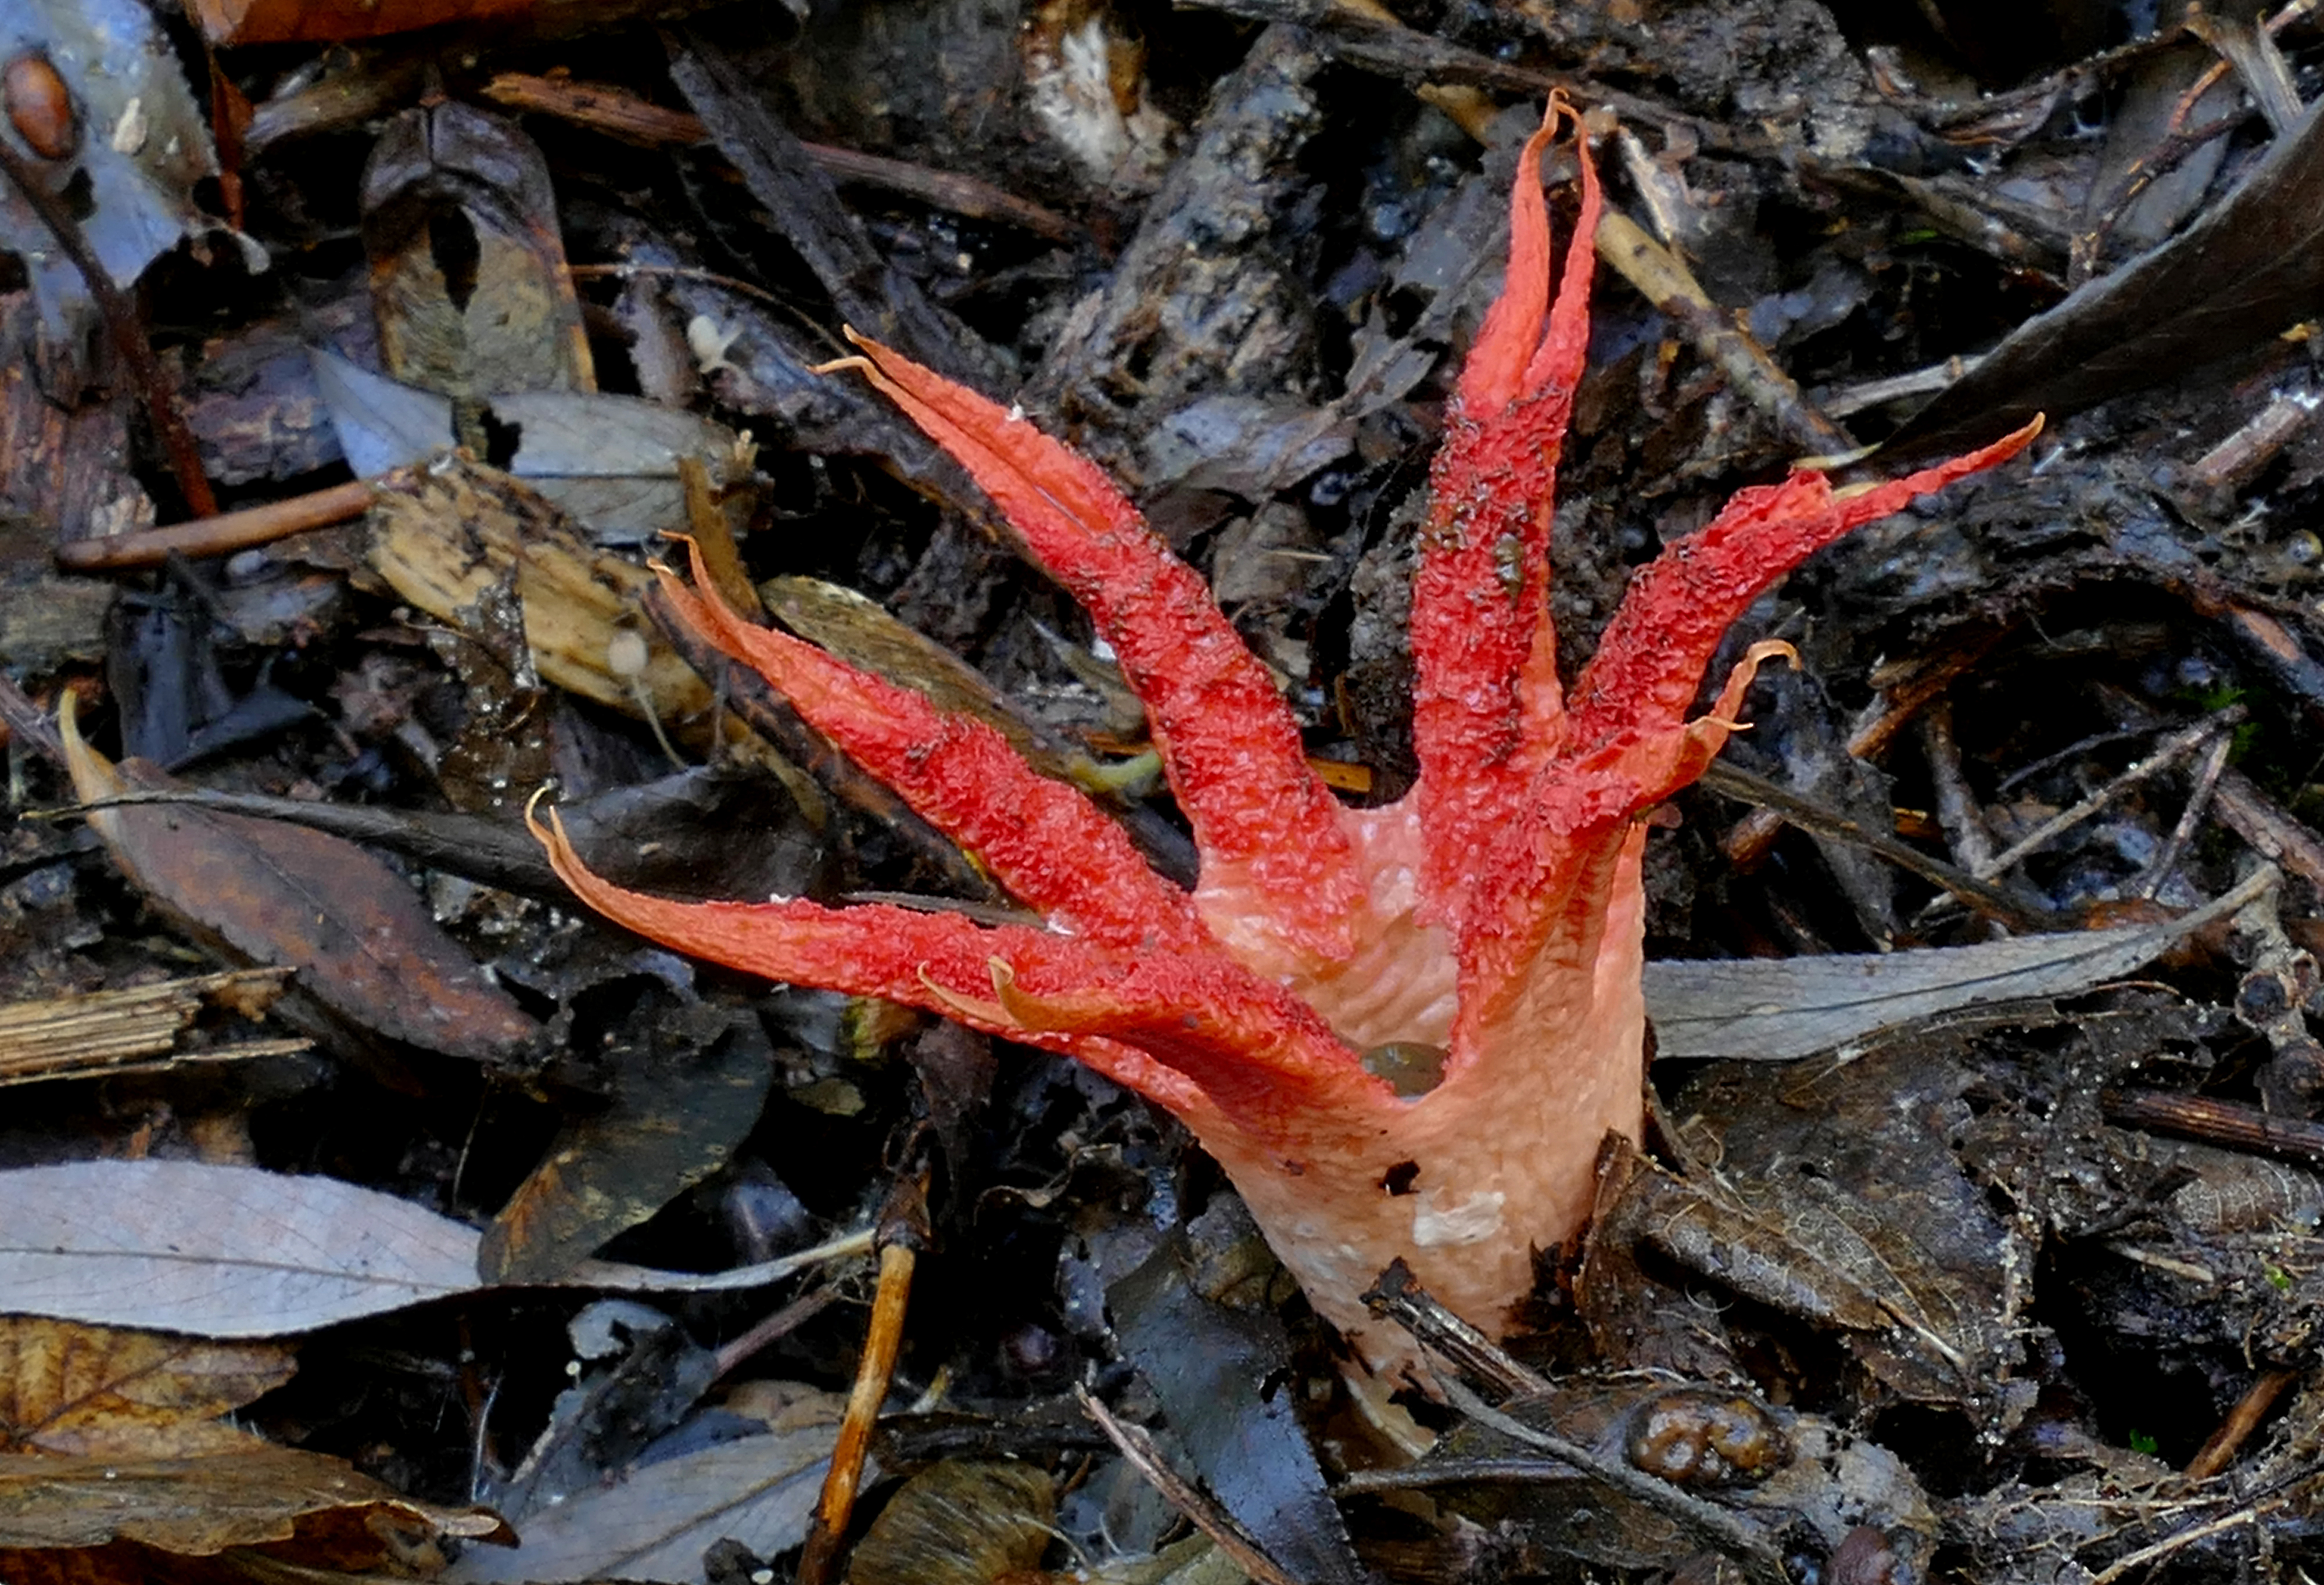
plant, leaf, flower, red, fauna, invertebrate, fungi, lumixfz1000, stinkhornfungi